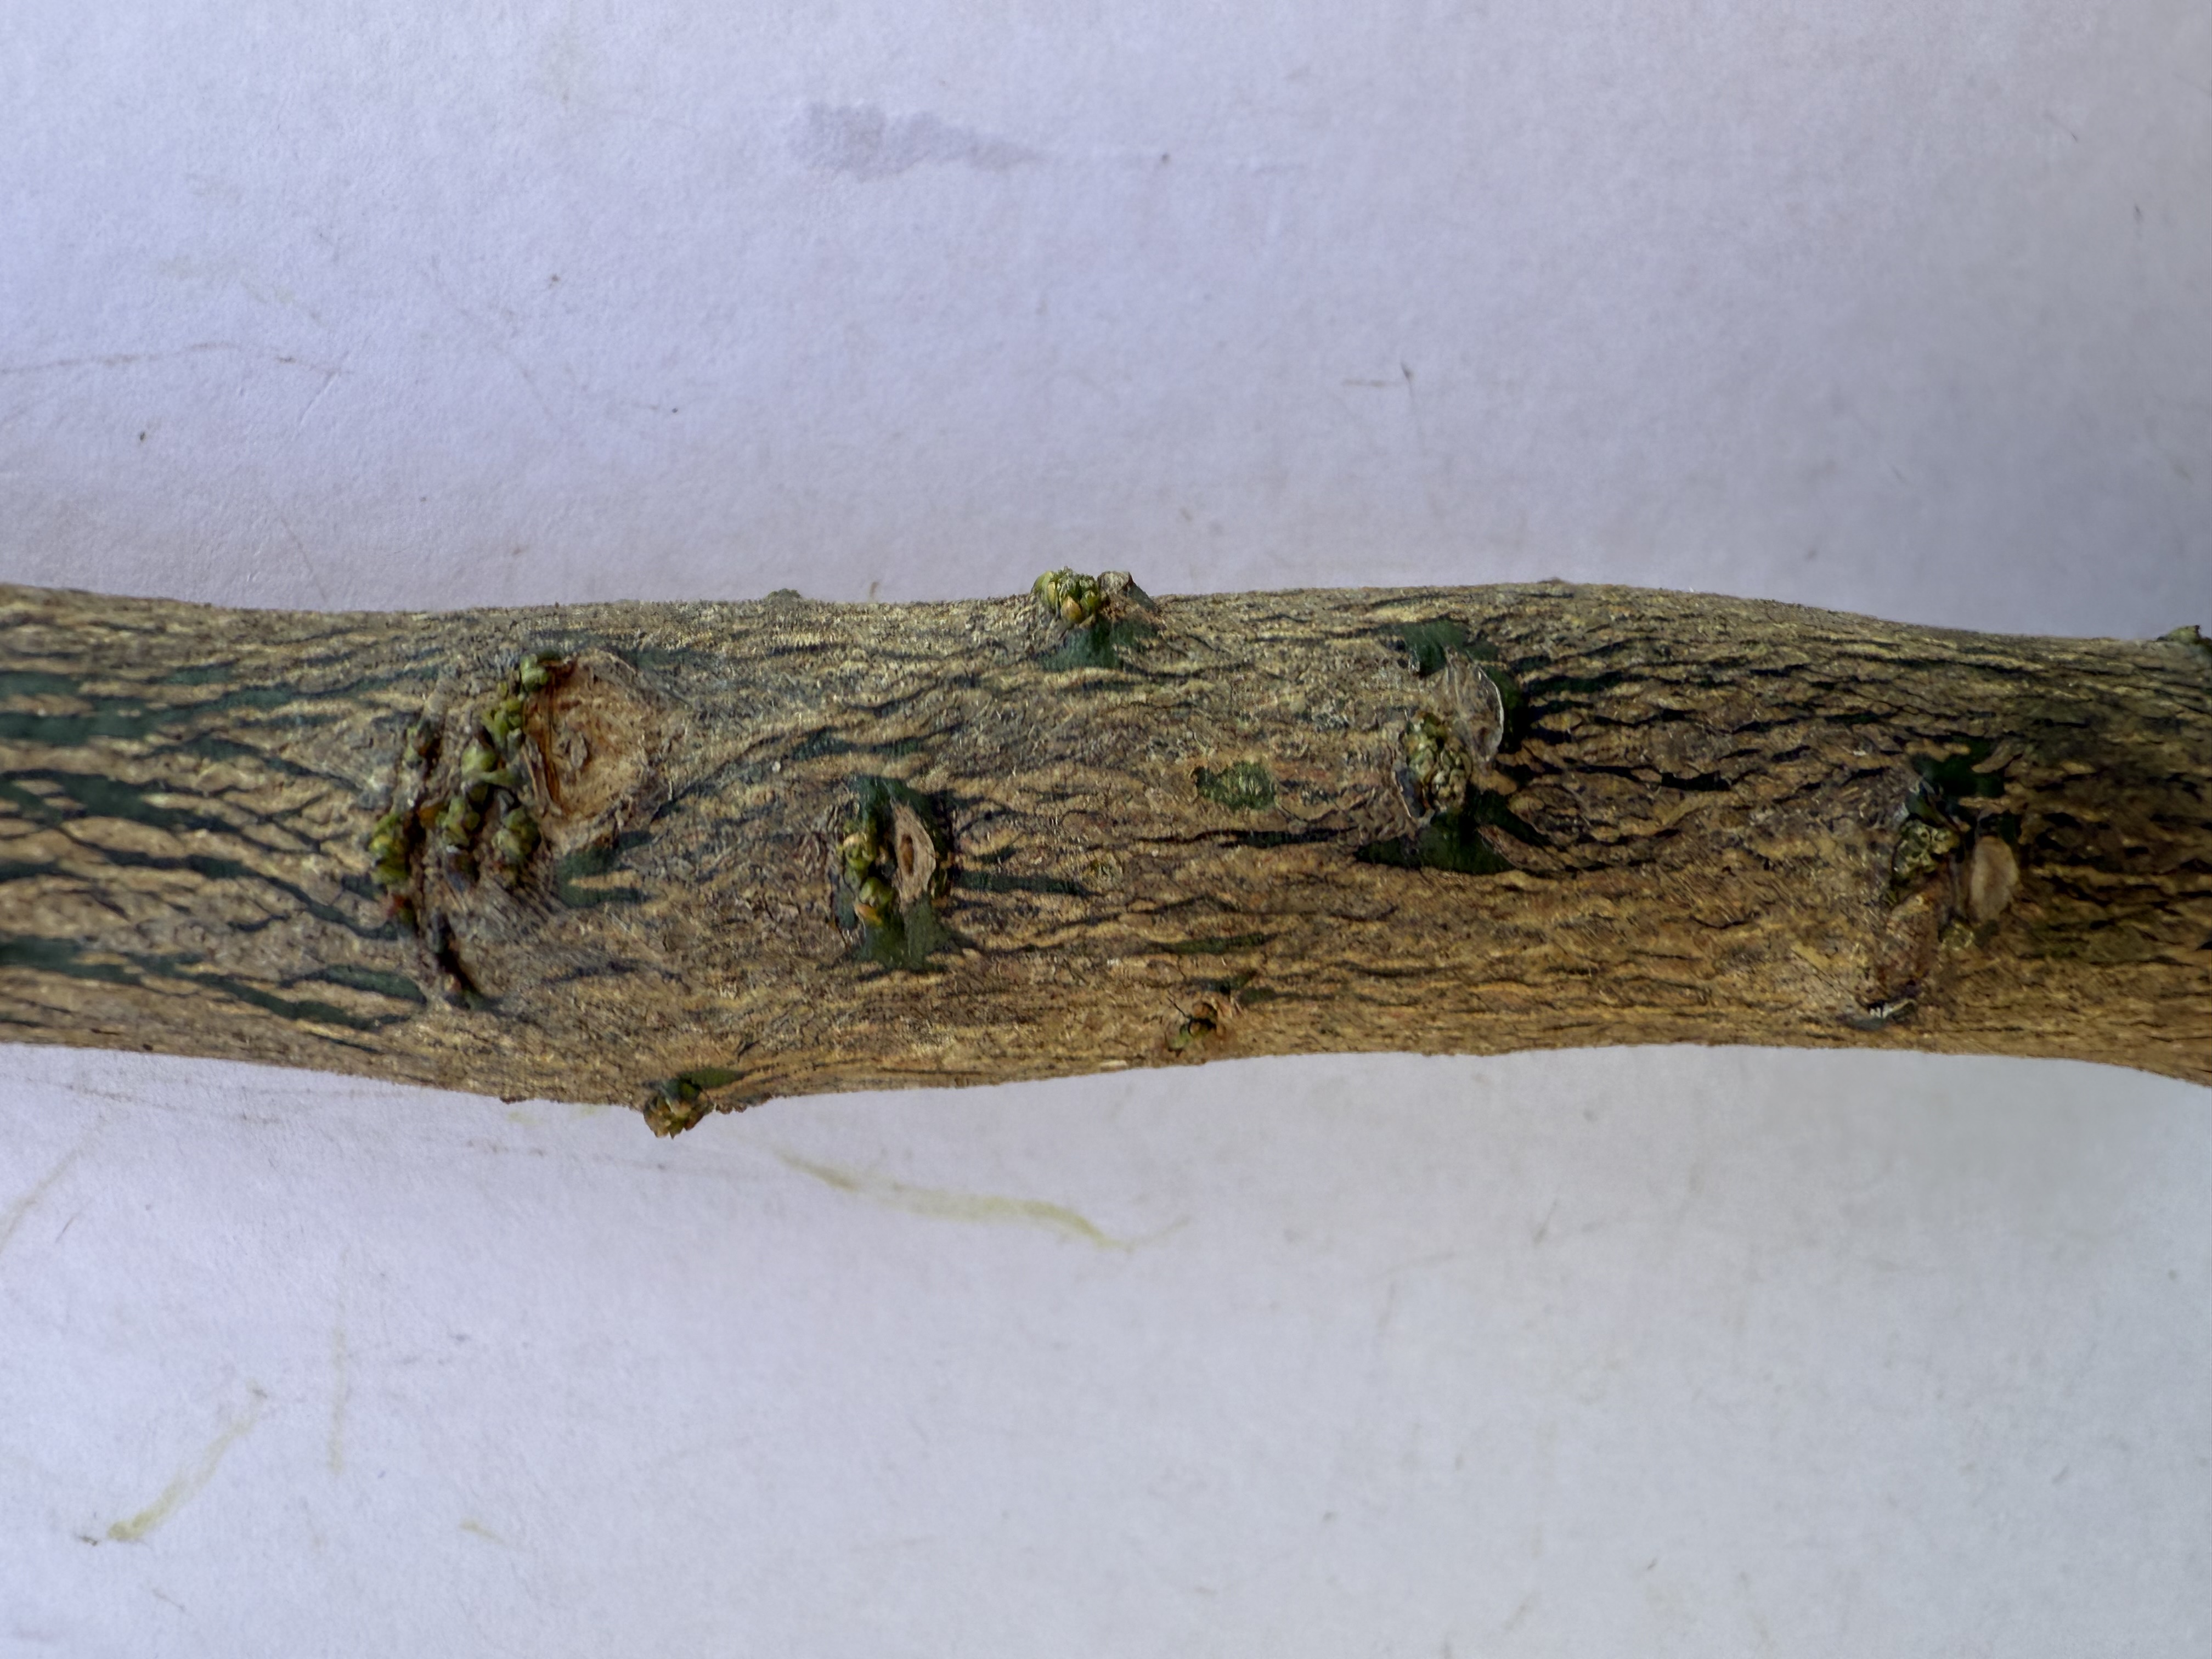
Variety: Orange